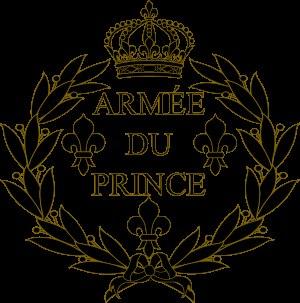
Louis-François-Achille de Perier, comte de Salvert est un officier français du XIXème siècle issu de la famille de Perier, capitaine de vaisseau et commissaire aux armements, fait Chevalier de la Légion d'Honneur, Chevalier de l'Ordre Royal et militaire de Saint-Louis, Chevalier de l'Ordre de Sainte-Anne au 1ᵉʳ degré et Chevalier de l'Ordre de Saint Vladimir au 3ᵉ degré.